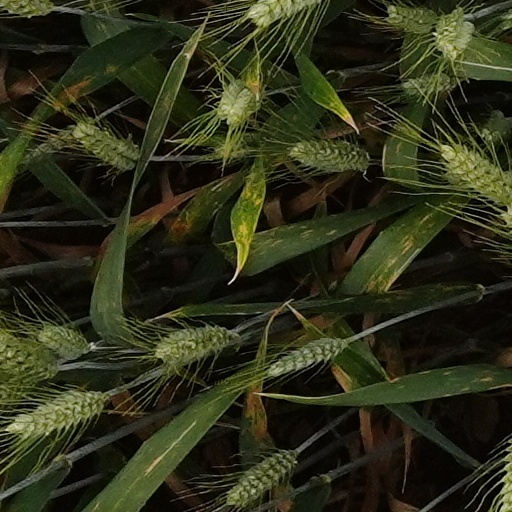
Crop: wheat